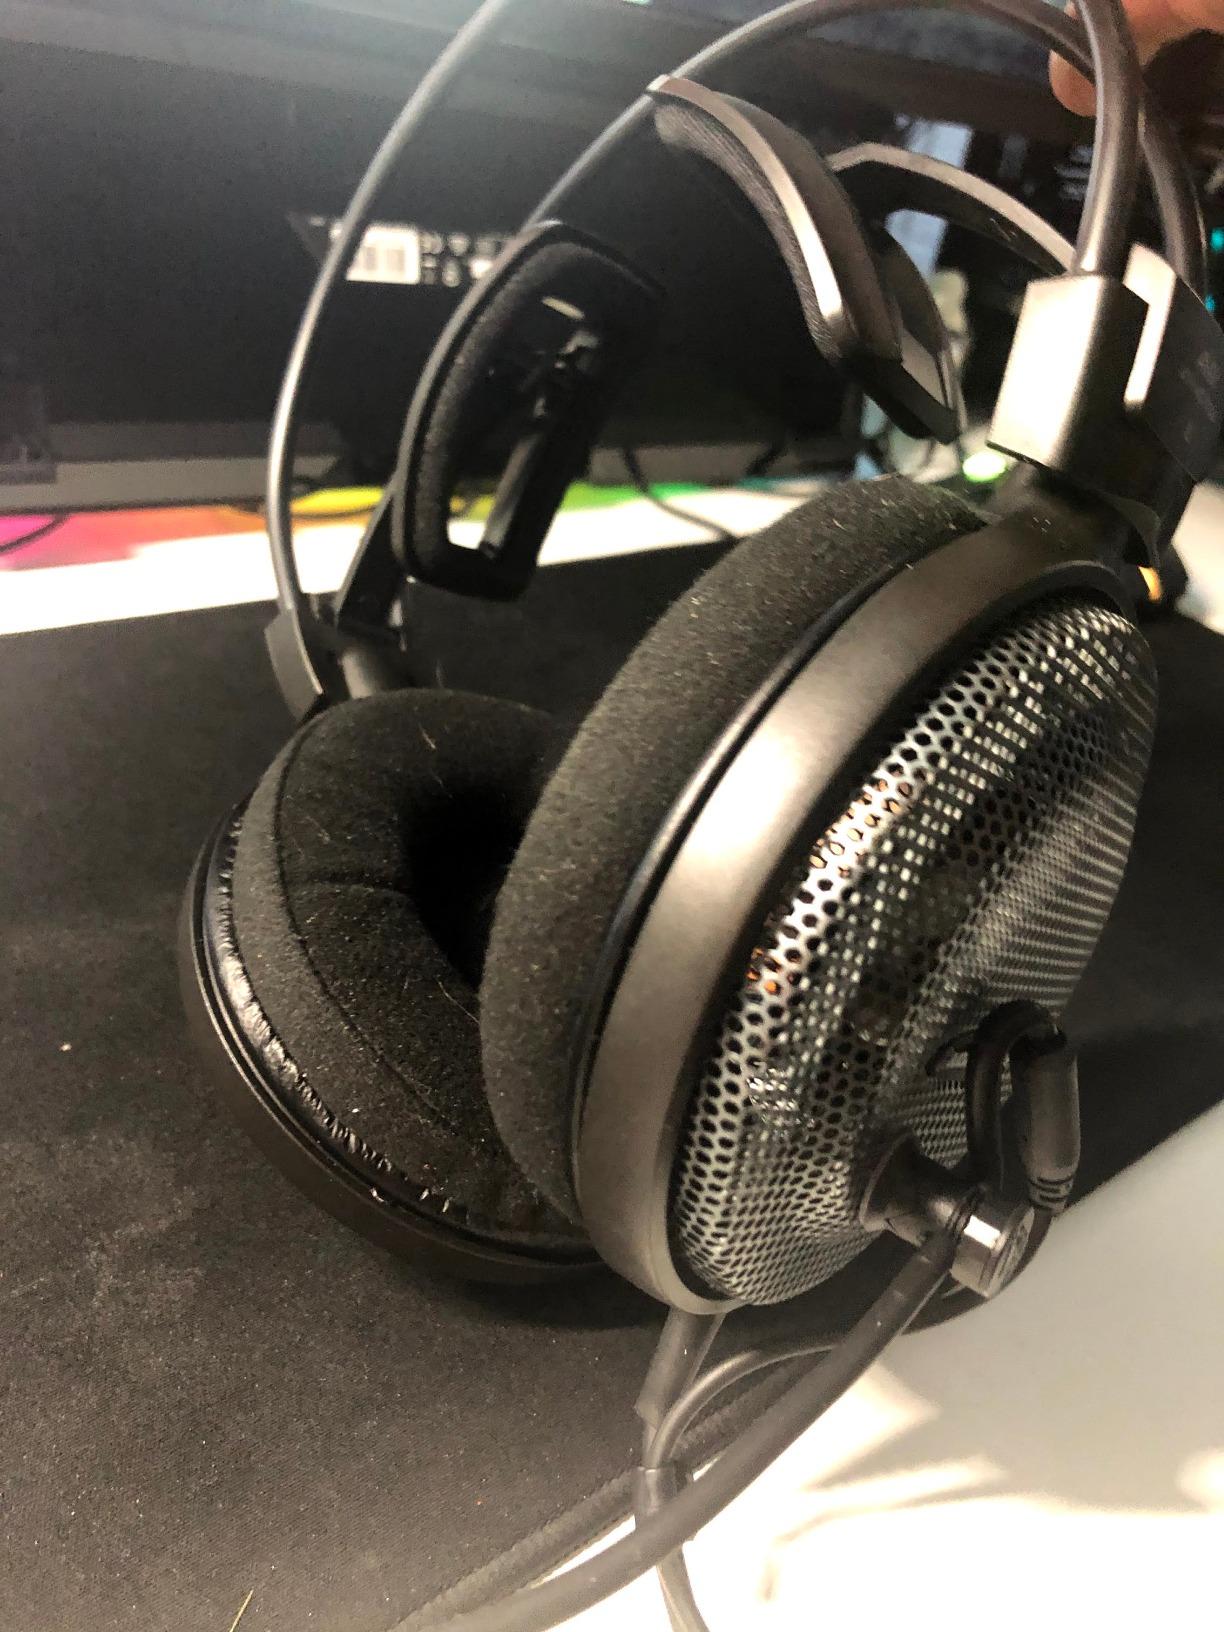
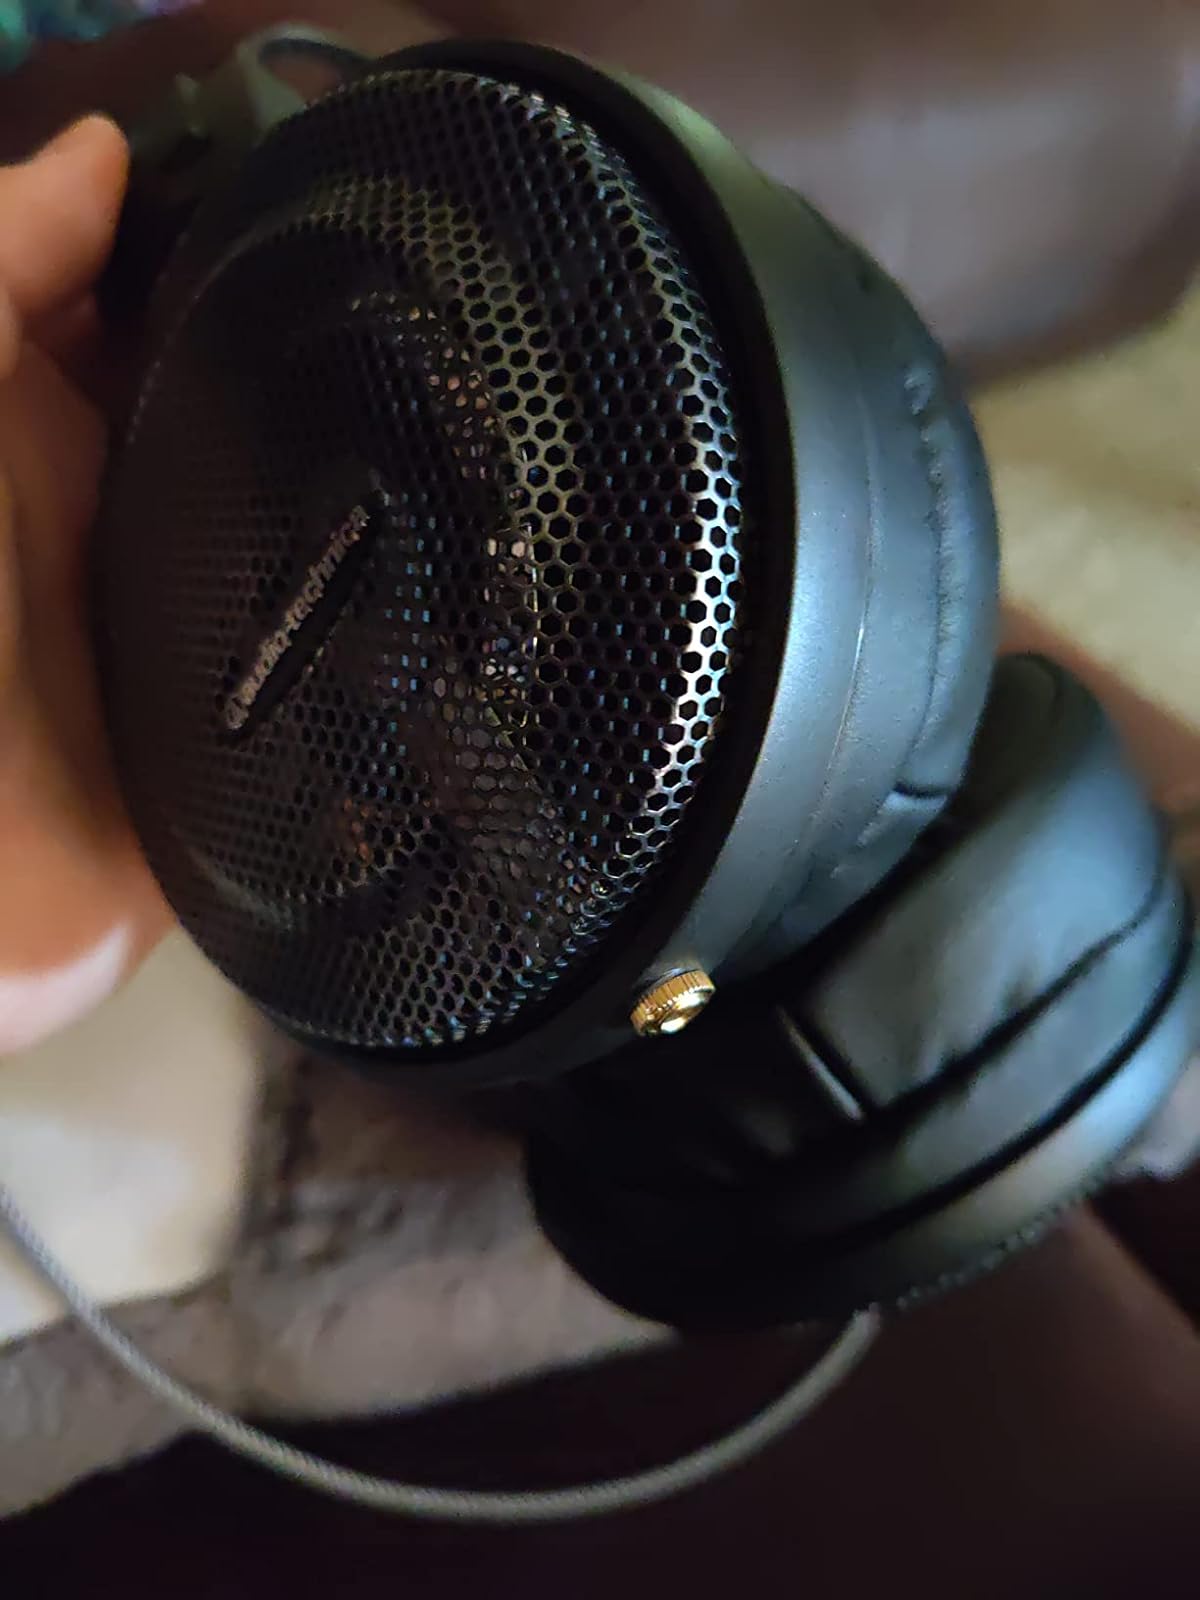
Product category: headphones
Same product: yes